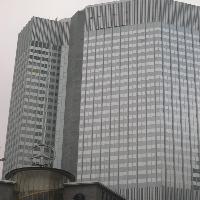
Weather: cloudy or overcast